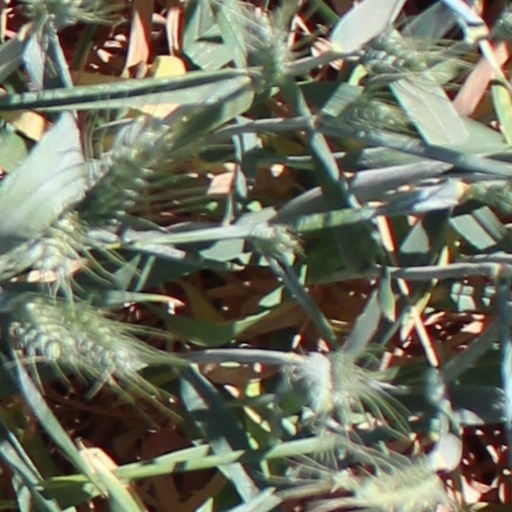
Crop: wheat